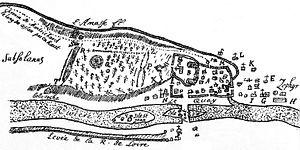
L'oppidum des Châteliers est un site archéologique français de la commune d'Amboise, dans le département d'Indre-et-Loire, en région Centre-Val de Loire. Dominant la ville moderne d'Amboise, il est implanté de manière stratégique sur un éperon calcaire dominant de près de 50 m le confluent de la Loire et de l'un de ses affluents, l'Amasse.